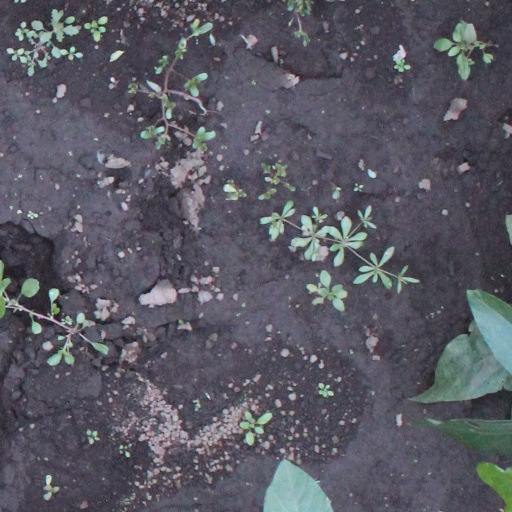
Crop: soybean